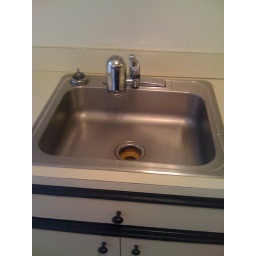
my sink with water filter built in